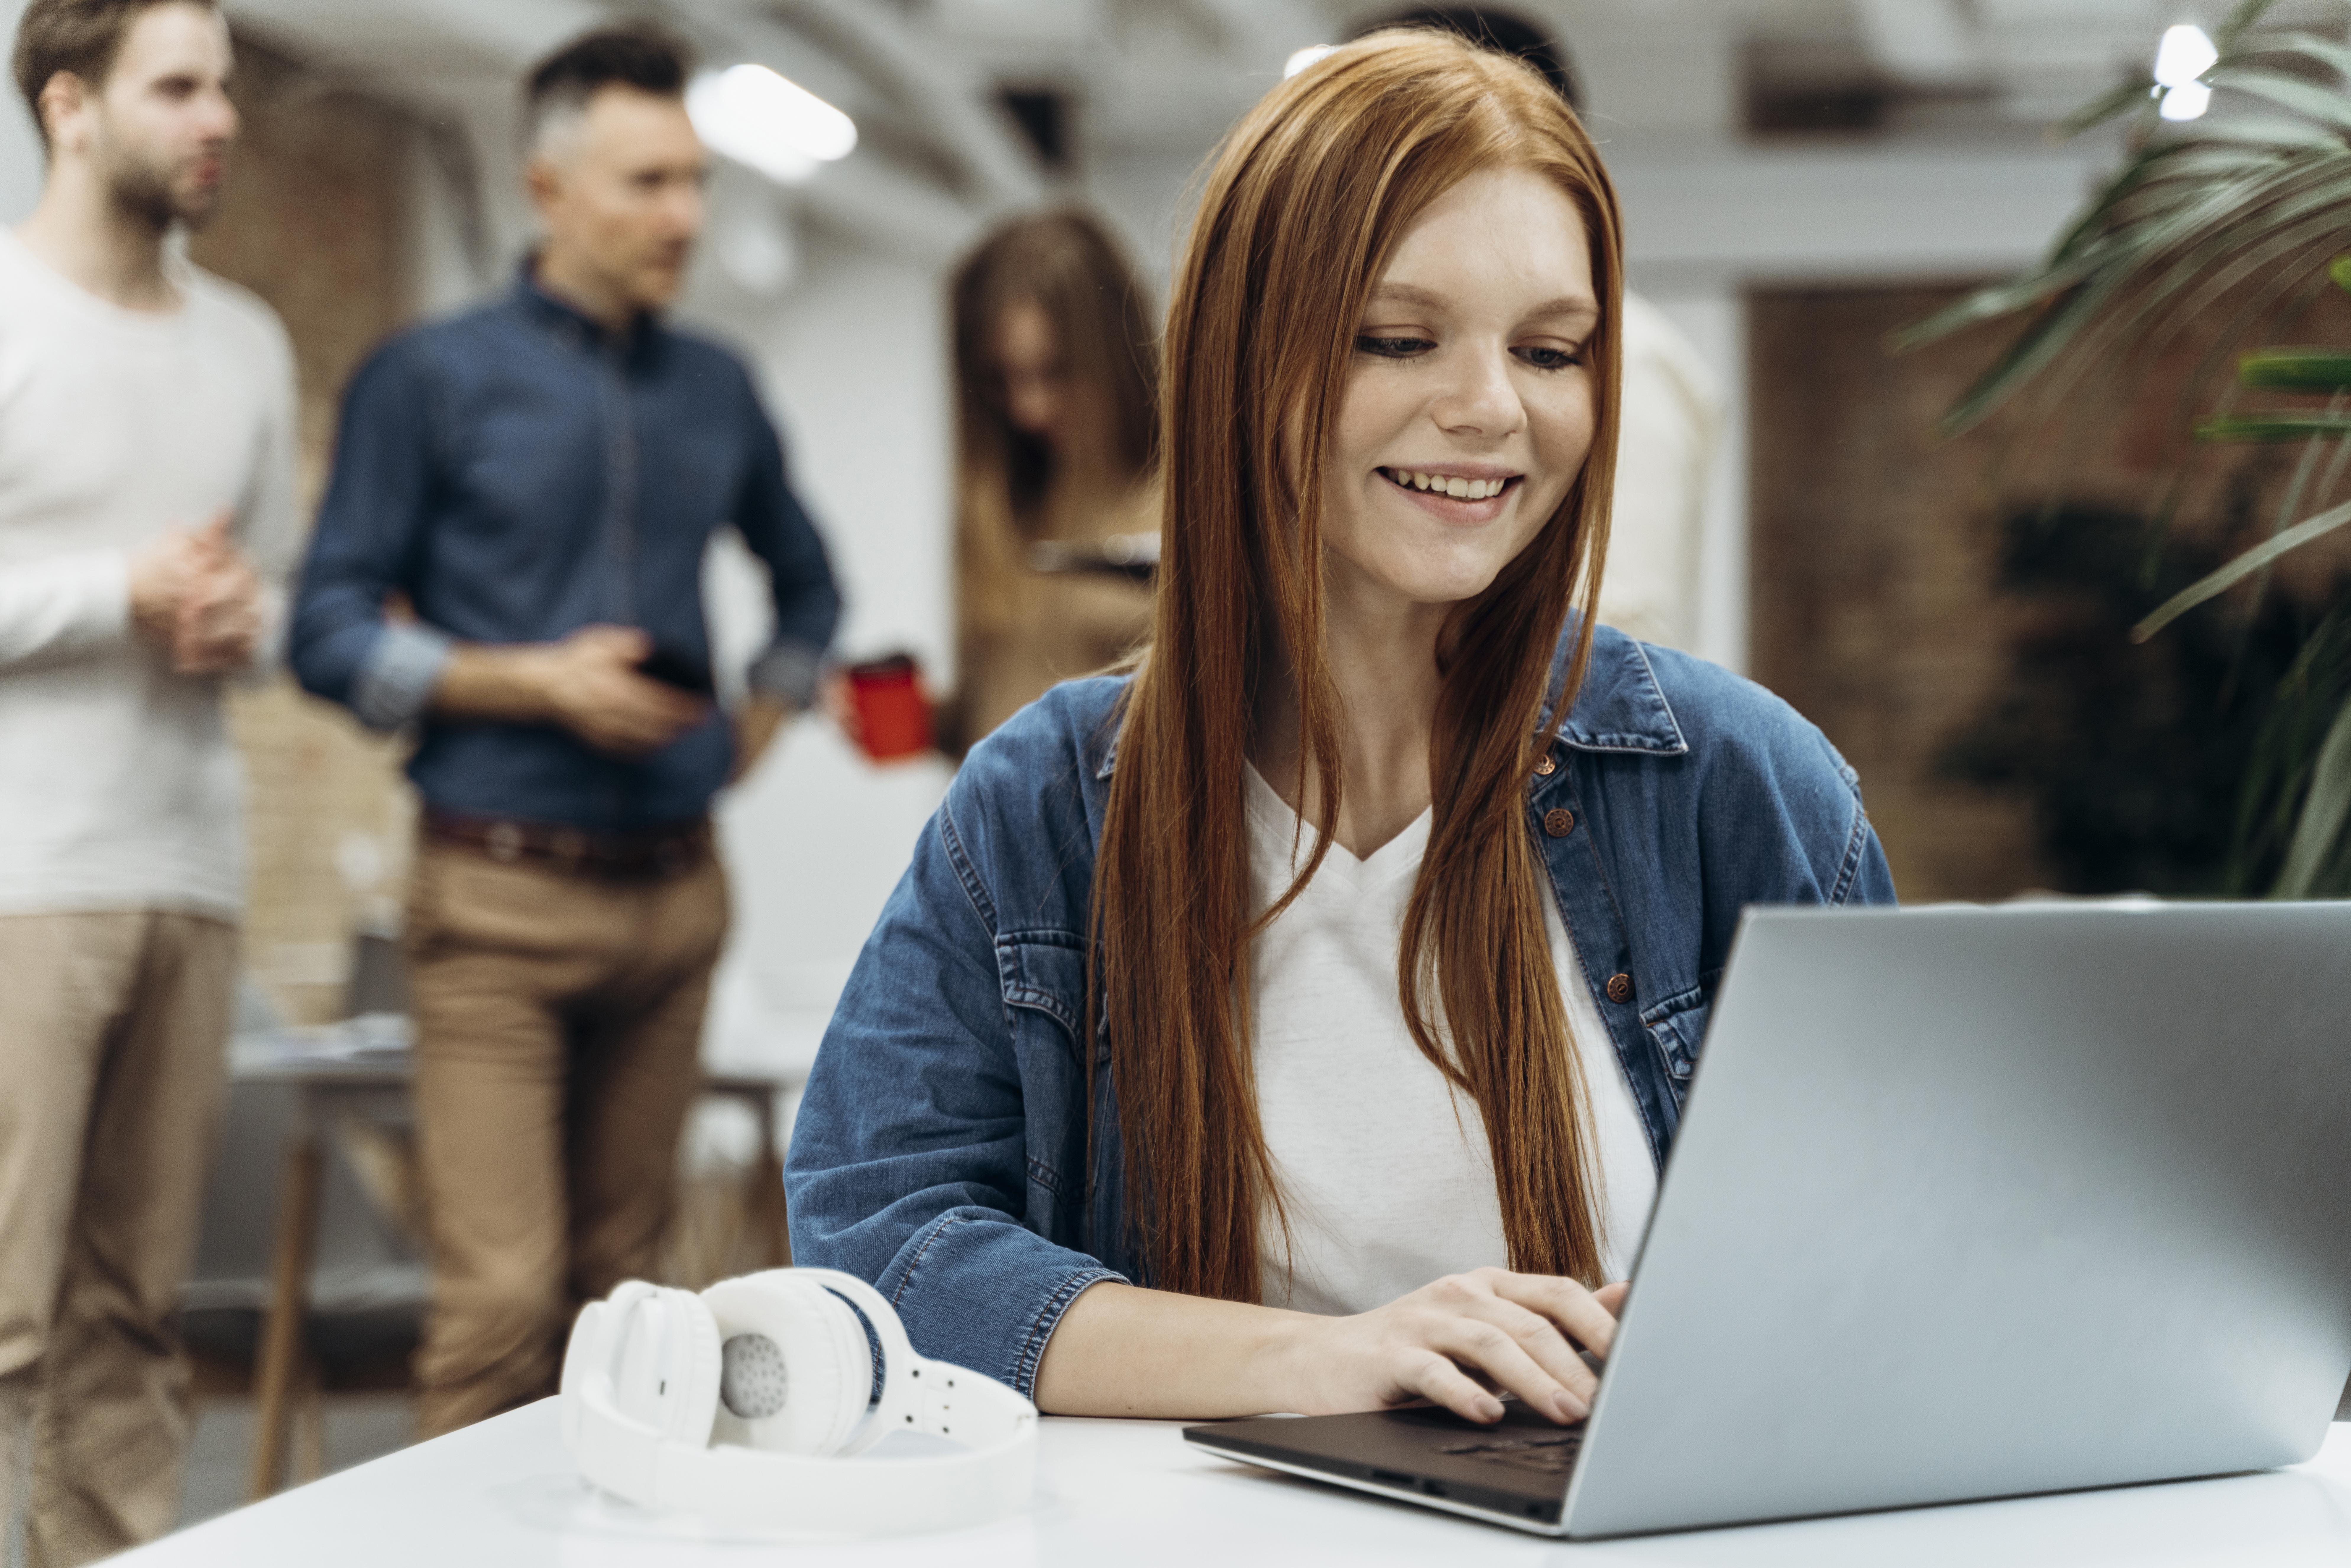
woman, electronic device, gadget, sitting, technology, communication device, job, blond, learning, laptop, computer, long hair, student, output device, hearing, headset, personal computer, portable communications device, display device, netbook, layered hair, office equipment, computer hardware, headphones, happiness, peripheral, office supplies, mobile phone, mobile device